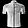
Label: T - shirt / top